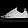
Label: Sneaker